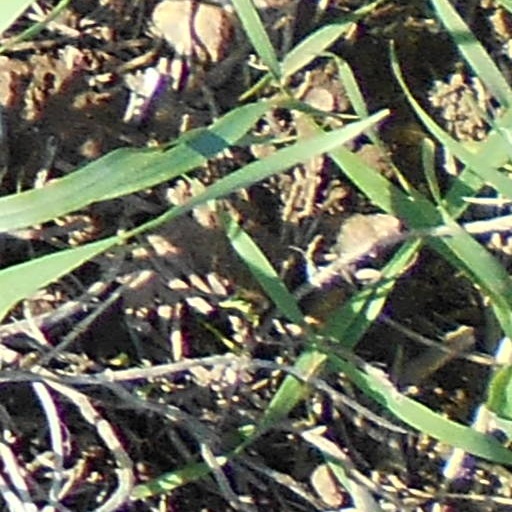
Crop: wheat